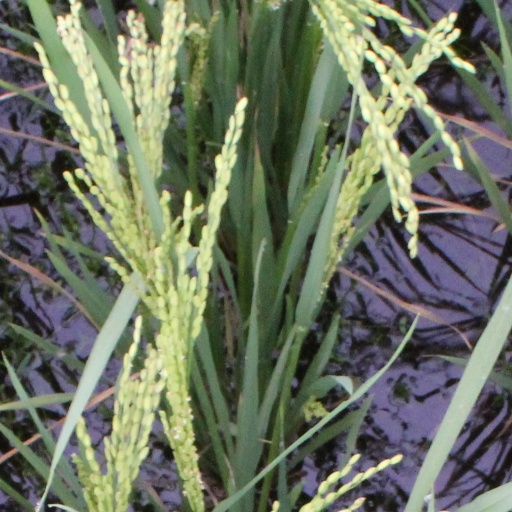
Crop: rice